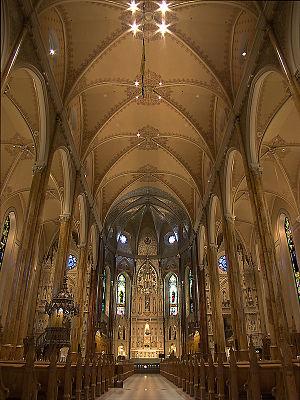
Basilique Saint-Patrick, Montréal, Québec, Canada.
La basilique Saint-Patrick de Montréal est une basilique mineure catholique romaine à Montréal, dans la province canadienne du Québec.